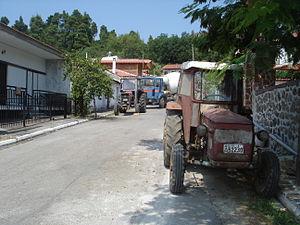
Rue de Prokopi sur l'ile d'Eubée (Greece)
L’Eubée est la deuxième des îles grecques après la Crète par la superficie : elle est longue de 180 km pour 4 167 km² et compte 218 032 habitants. Située en mer Égée en face de l’Attique et de la Béotie, elle en est séparée par le détroit de l’Euripe. Avec l’île de Skyros, ainsi qu'une partie continentale, l'île forme le district régional d'Eubée de la périphérie de Grèce-Centrale.